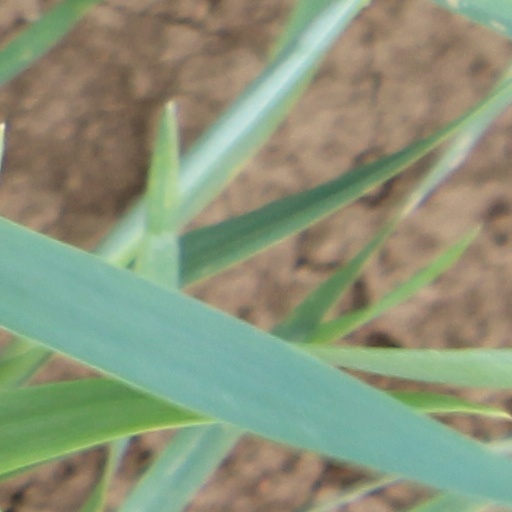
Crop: wheat